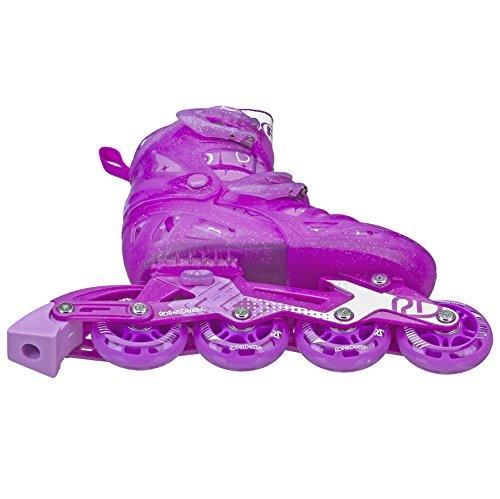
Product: Roller Derby Girls Tracer Adjustable Inline Skates
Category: Sports & Outdoors | Outdoor Recreation | Skates, Skateboards & Scooters | Inline & Roller Skating | Inline Skates | Children's Inline Skates
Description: Perfect for young skaters Comfort and support with no laces to tie.
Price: $24.99
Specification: Shipping Weight: 10 pounds (View shipping rates and policies)|ASIN: B07TKYX4DN|    #8    in Children's Inline Skates